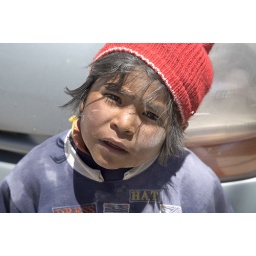
In the eastern slopes of the Andes in Argentina, this young boy with sun-parched face held out his hand in plight.